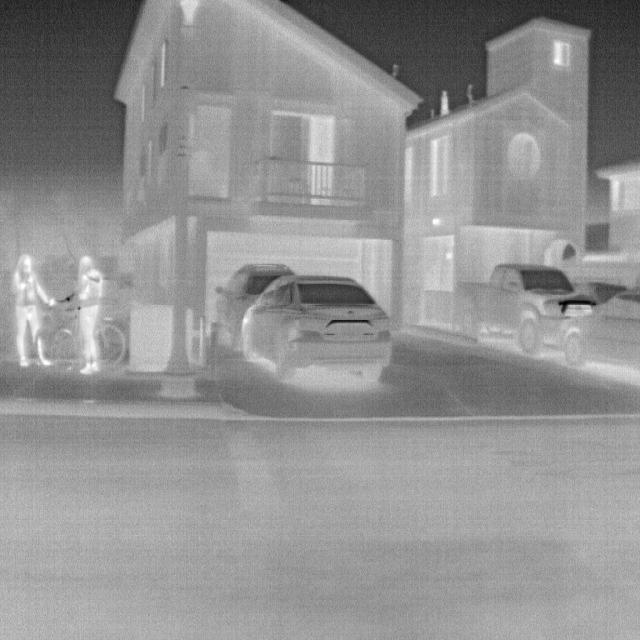
Detected objects:
label: person
label: person